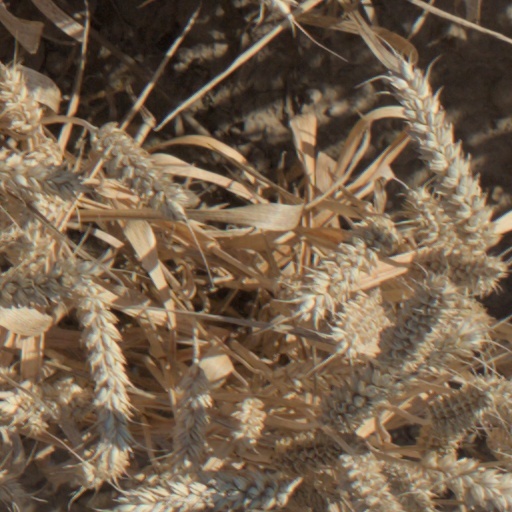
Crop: wheat